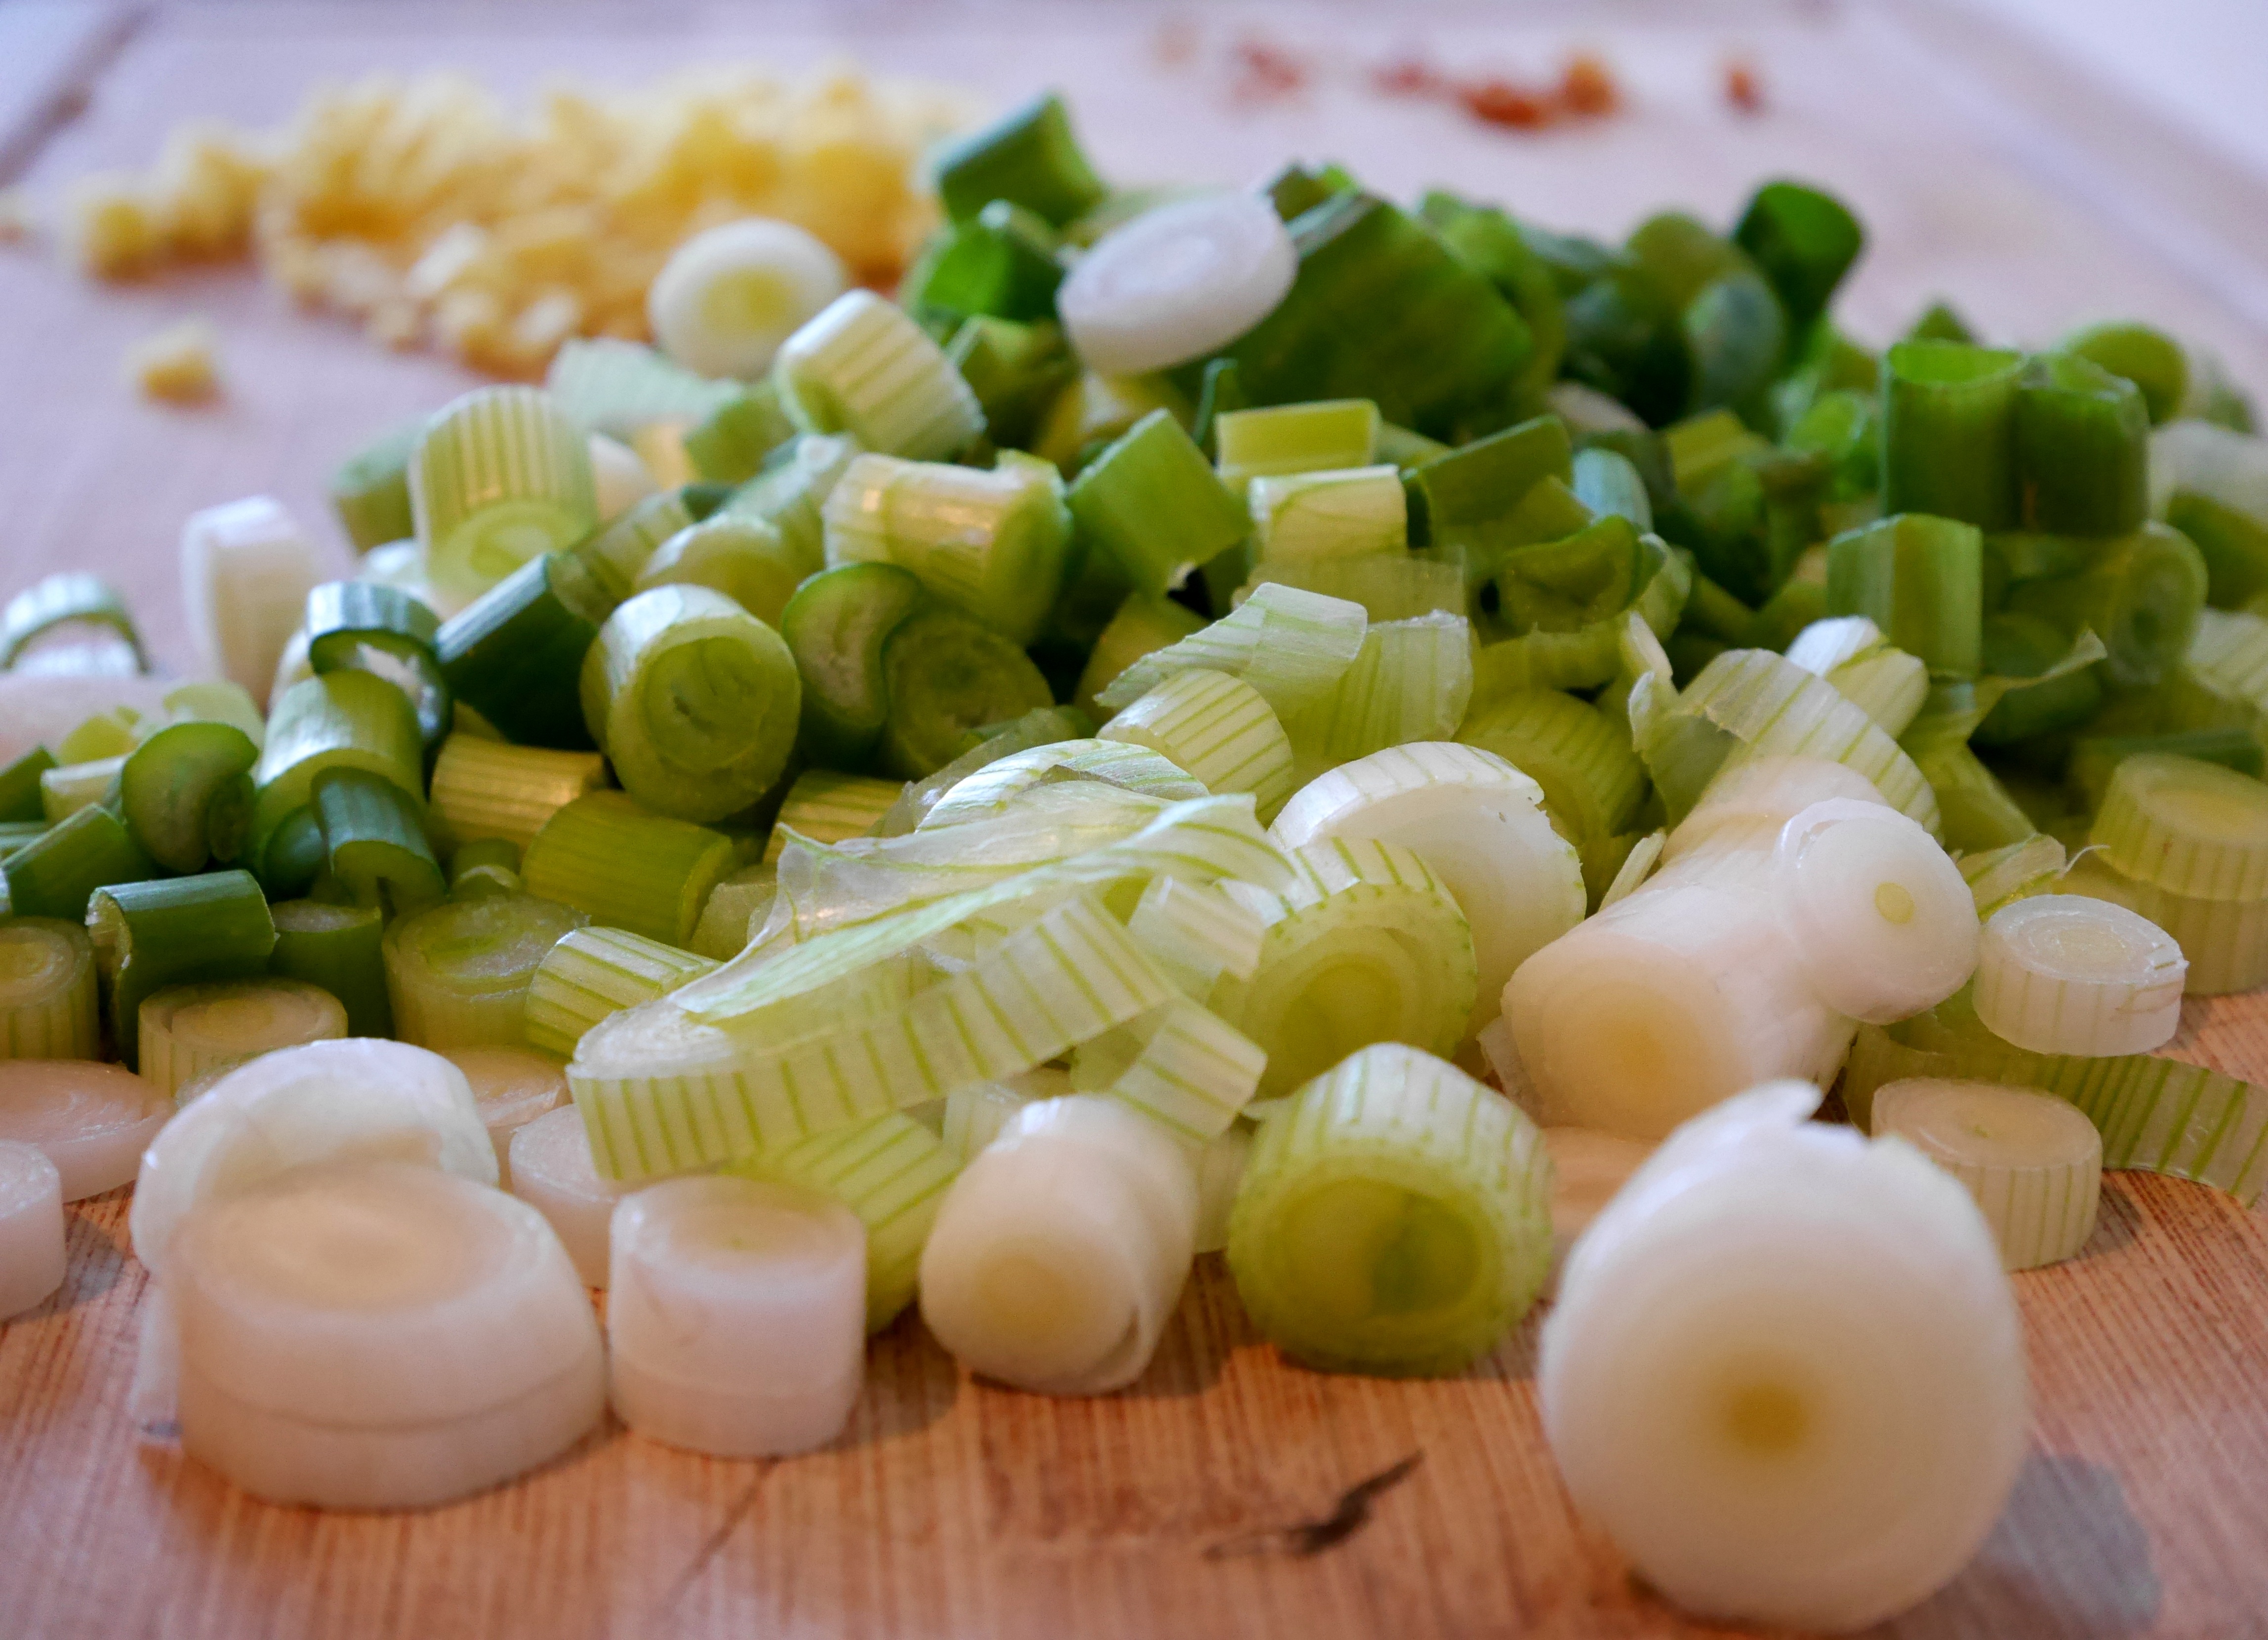
plant, asian, dish, food, green, produce, vegetable, kitchen, healthy, dinner, leek, ginger, flowering plant, land plant